Dorsa Burnet

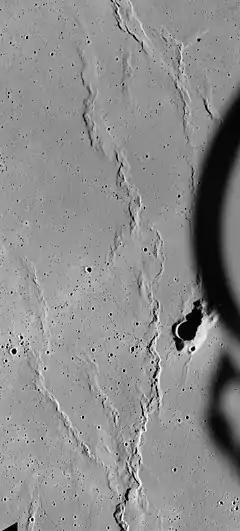
Part of the Dorsa Burnet, from Apollo 15. The Dorsa extend to the south out of the photo. The blurry object at right is part of the Apollo 15 Command Module "Endeavour".

Dorsa Burnet are wrinkle ridges at in Oceanus Procellarum on the Moon. They are about 194 km long and were named after Thomas Burnet by the IAU in 1976.